Tim Scott (baseball)

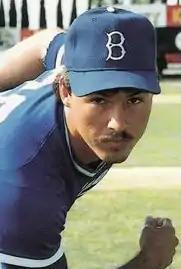
Scott in 1988

Timothy Dale Scott (born November 16, 1966) is an American former Major League Baseball right-handed pitcher.